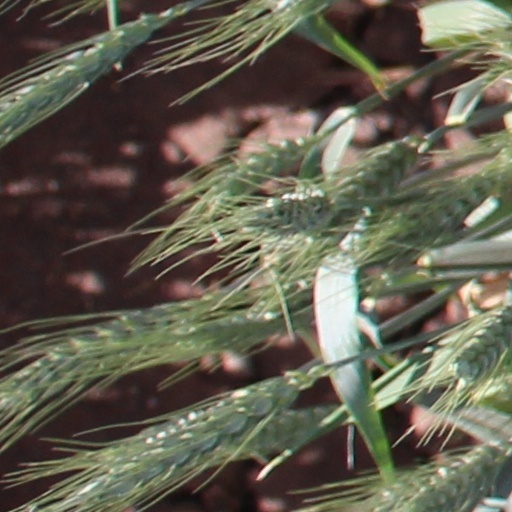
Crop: wheat